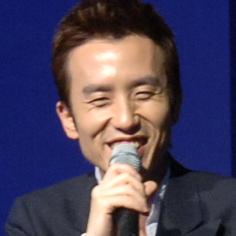
Age: 38